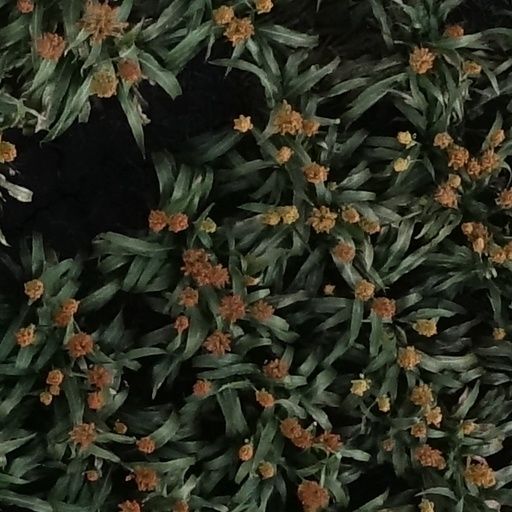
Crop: sorghum